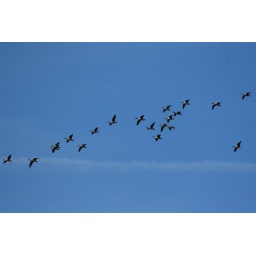
This skein of Canada Geese was flying over my house this morning.